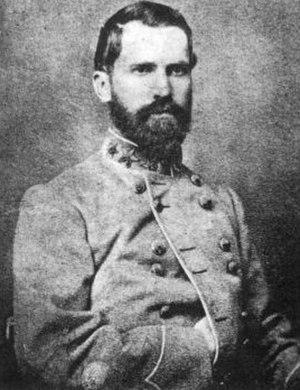
Abner Monroe Perrin est un général confédéré de l'armée de Virginie du Nord pendant la guerre de Sécession.